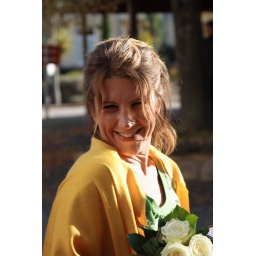
the return of the girl in the yellow pashmina ;)